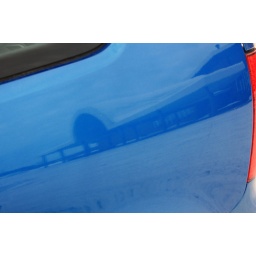
My school reflected on a blue car in the school yard.